Fort Yellowstone

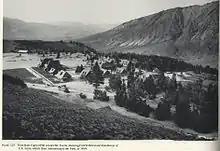
Fort Yellowstone 1895 (F. J. Haynes)

To provide shelter for small detachments of soldiers on overnight patrols, the army constructed soldier and snowshoe cabins in remote and isolated spots and at popular tourist locations. Most of these structures no longer exist, but similar, more modern cabins are maintained by the National Park Service throughout the park.